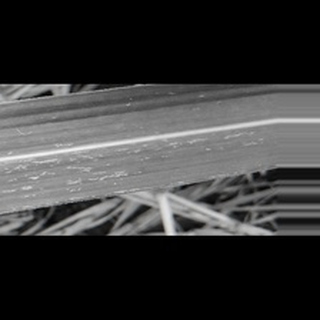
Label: sugarcane_mosaic